Jason Momoa

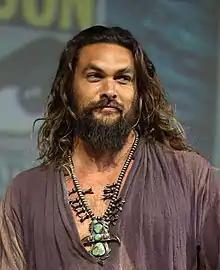
Momoa at San Diego Comic-Con in 2018

Joseph Jason Namakaeha Momoa (born August 1, 1979) is an American actor. He made his acting debut as on the syndicated action drama series "Baywatch: Hawaii" (1999–2001), which was followed by portrayals of Ronon Dex on the Syfy science fiction series "Stargate Atlantis" (2005–2009), and Khal Drogo in the first two seasons of the HBO fantasy drama series "Game of Thrones" (2011–2012). He went on to play the lead roles in the Discovery Channel historical drama series "Frontier" (2016–2018) and the Apple TV+ science fiction series "See" (2019–2022).